Eddie Foy

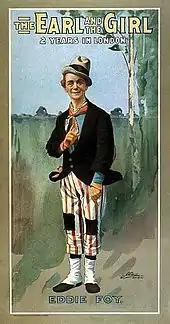
Poster from "The Earl and the Girl", 1905

Foy's parents, Richard and Mary Fitzgerald, emigrated to the United States from Ireland in 1855 and lived first in New York City's Bowery neighborhood and then in Greenwich Village, where Eddie was born. After Richard died in an insane asylum in 1862 from syphilis-induced dementia, Mary took their four children (Eddie was second oldest) to Chicago, where at one time she reportedly tended the mentally ill widow of Abraham Lincoln.